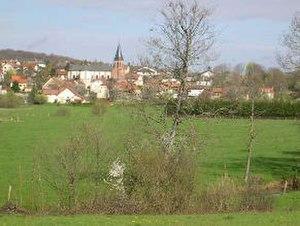
Bavilliers est une commune française située dans le département du Territoire de Belfort en région Bourgogne-Franche-Comté. Avant 2015, la commune dépendait du canton de Châtenois-les-Forges ; mais depuis 2015, elle est le bureau centralisateur du Canton de Bavilliers.